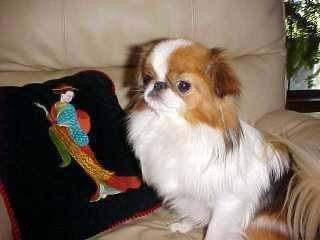
Japanese_spaniel